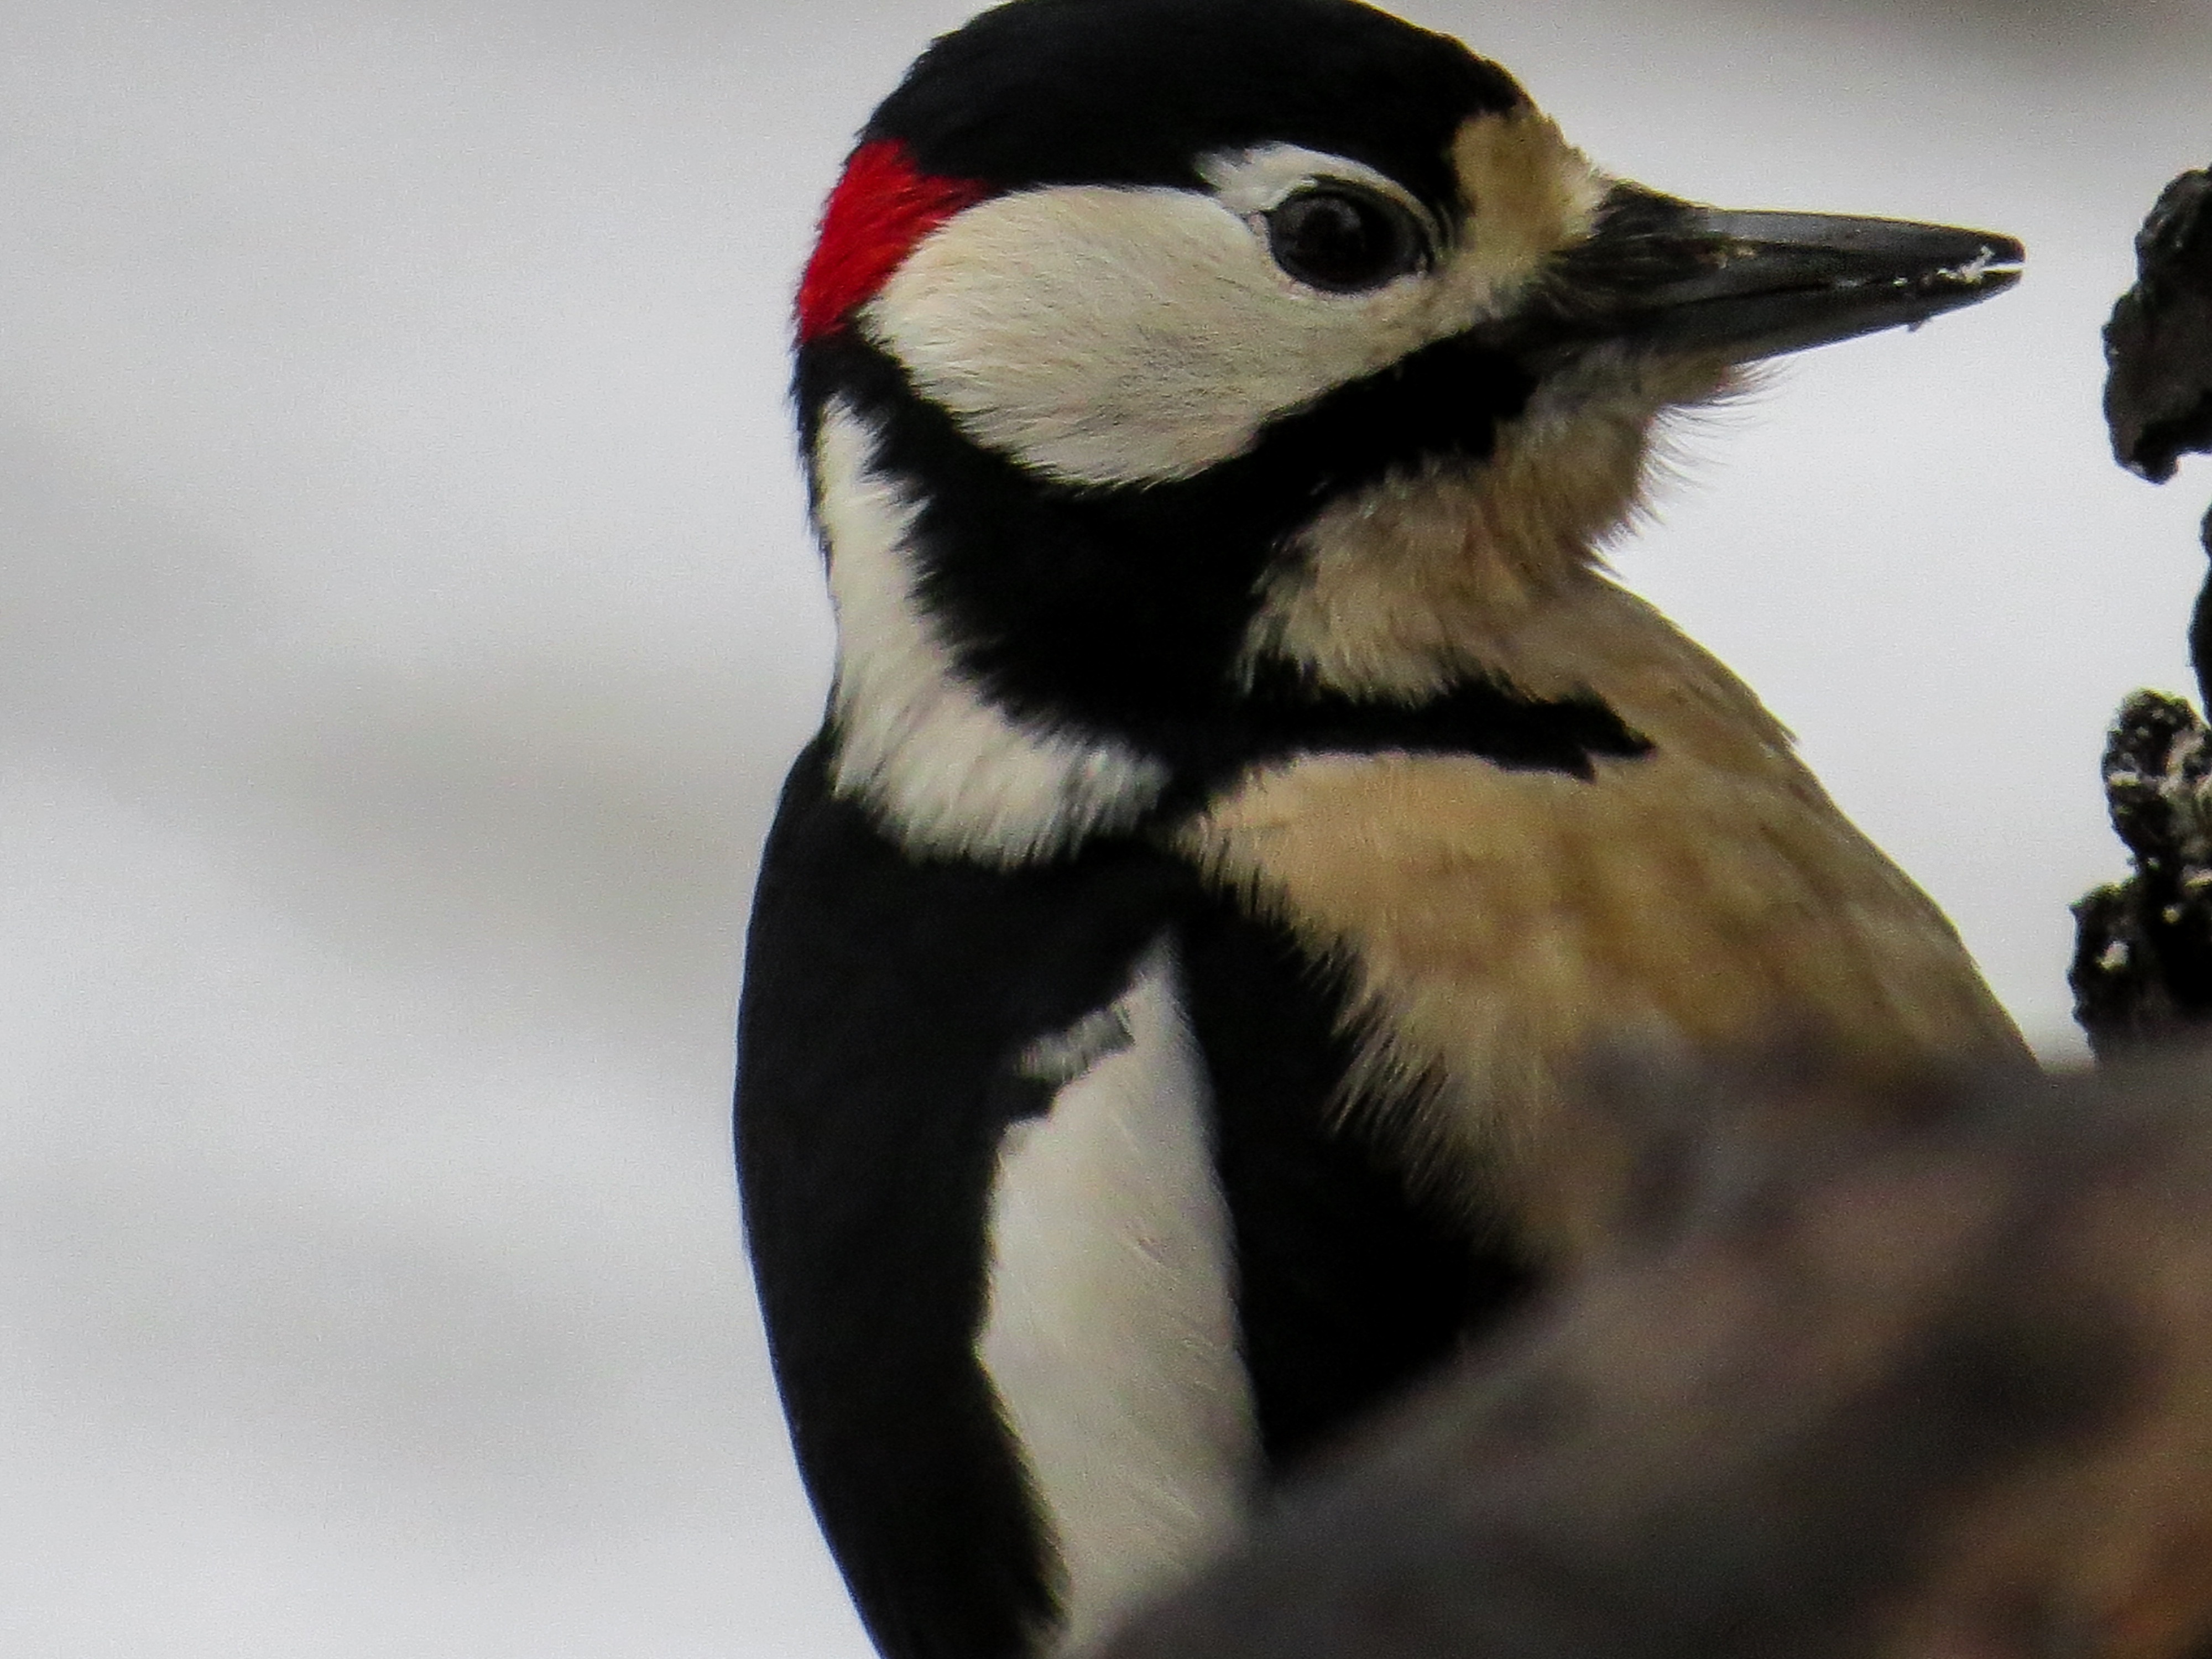
bird, wildlife, beak, fauna, penguin, close up, vertebrate, woodpecker, great spotted woodpecker, flightless bird, forest bird, eurasian magpie, perching bird, piciformes